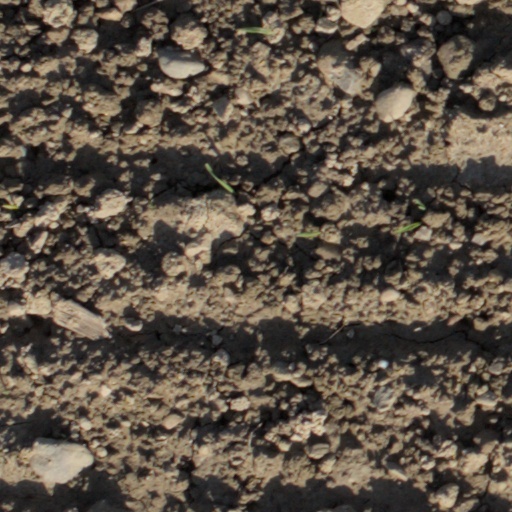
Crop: wheat